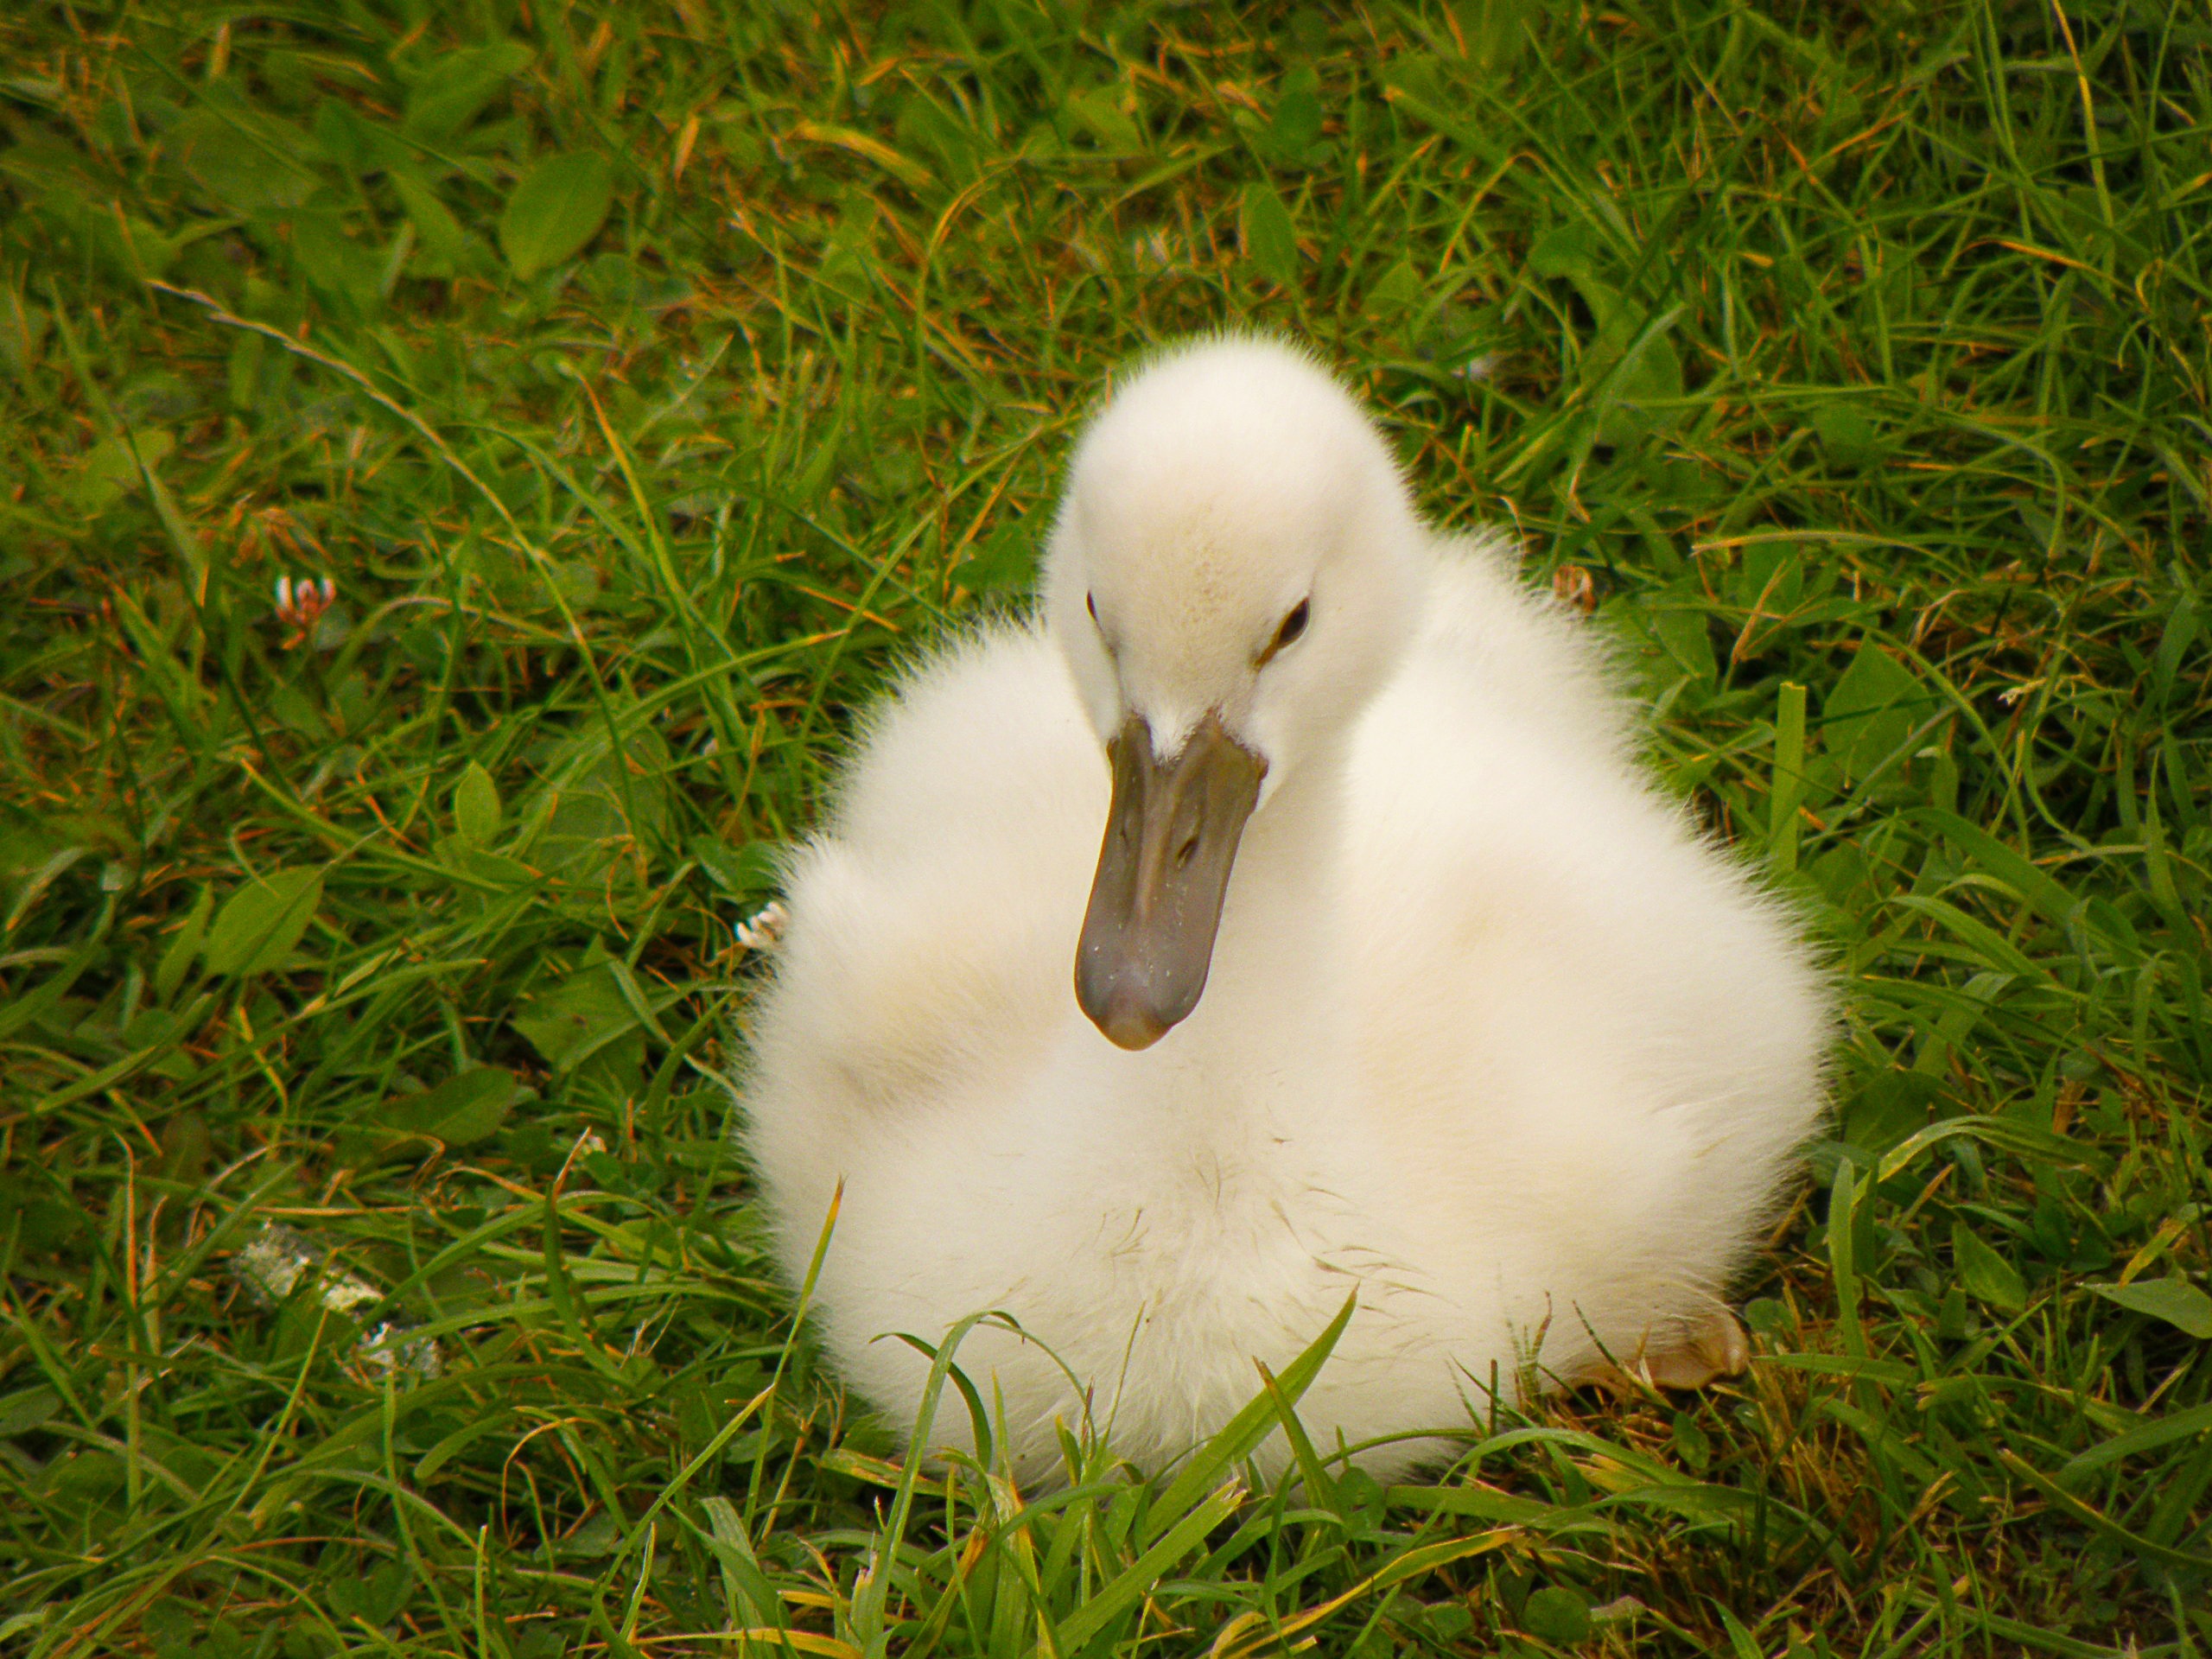
nature, grass, bird, white, lawn, wildlife, beak, sitting, fauna, swan, duck, vertebrate, waterfowl, cub, water bird, ducks geese and swans